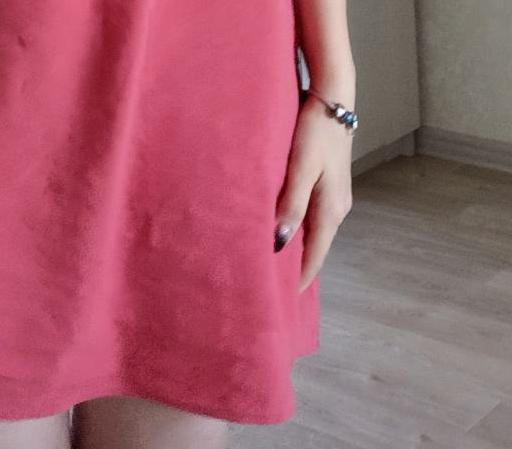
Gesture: no_gesture